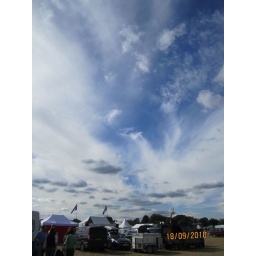
Just loved the way the clouds were hanging against the bright blue sky.